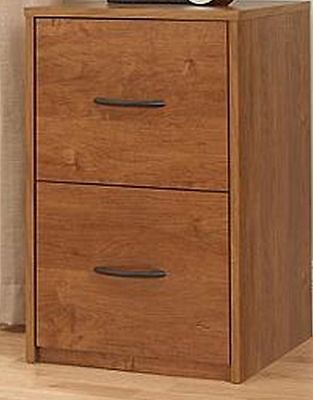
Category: cabinet